Assessment day

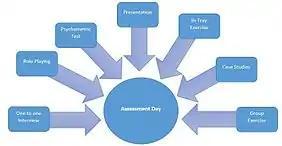
Stages involved on a typical Assessment Day

An assessment day is usually used in the context of recruitment. On this day, a group of applicants who have applied for a particular role are invited to an assessment centre, where a combination of selection techniques are used by the employers to measure the suitability of an individual for the job role. These selection technique usually include exercises such as presentation, group exercise, one to one Interview, role play, psychometric test etc. Most large organisations like banks, audit and IT firms use assessment days to recruit the fresh talent in their graduate programmes. With an increase of popularity of assessment days, several training institutes have been formed that prepare candidates for assessment days, for example, Green Turn is a famous institute that prepares candidates for assessment days of big 4 accountancy firms.